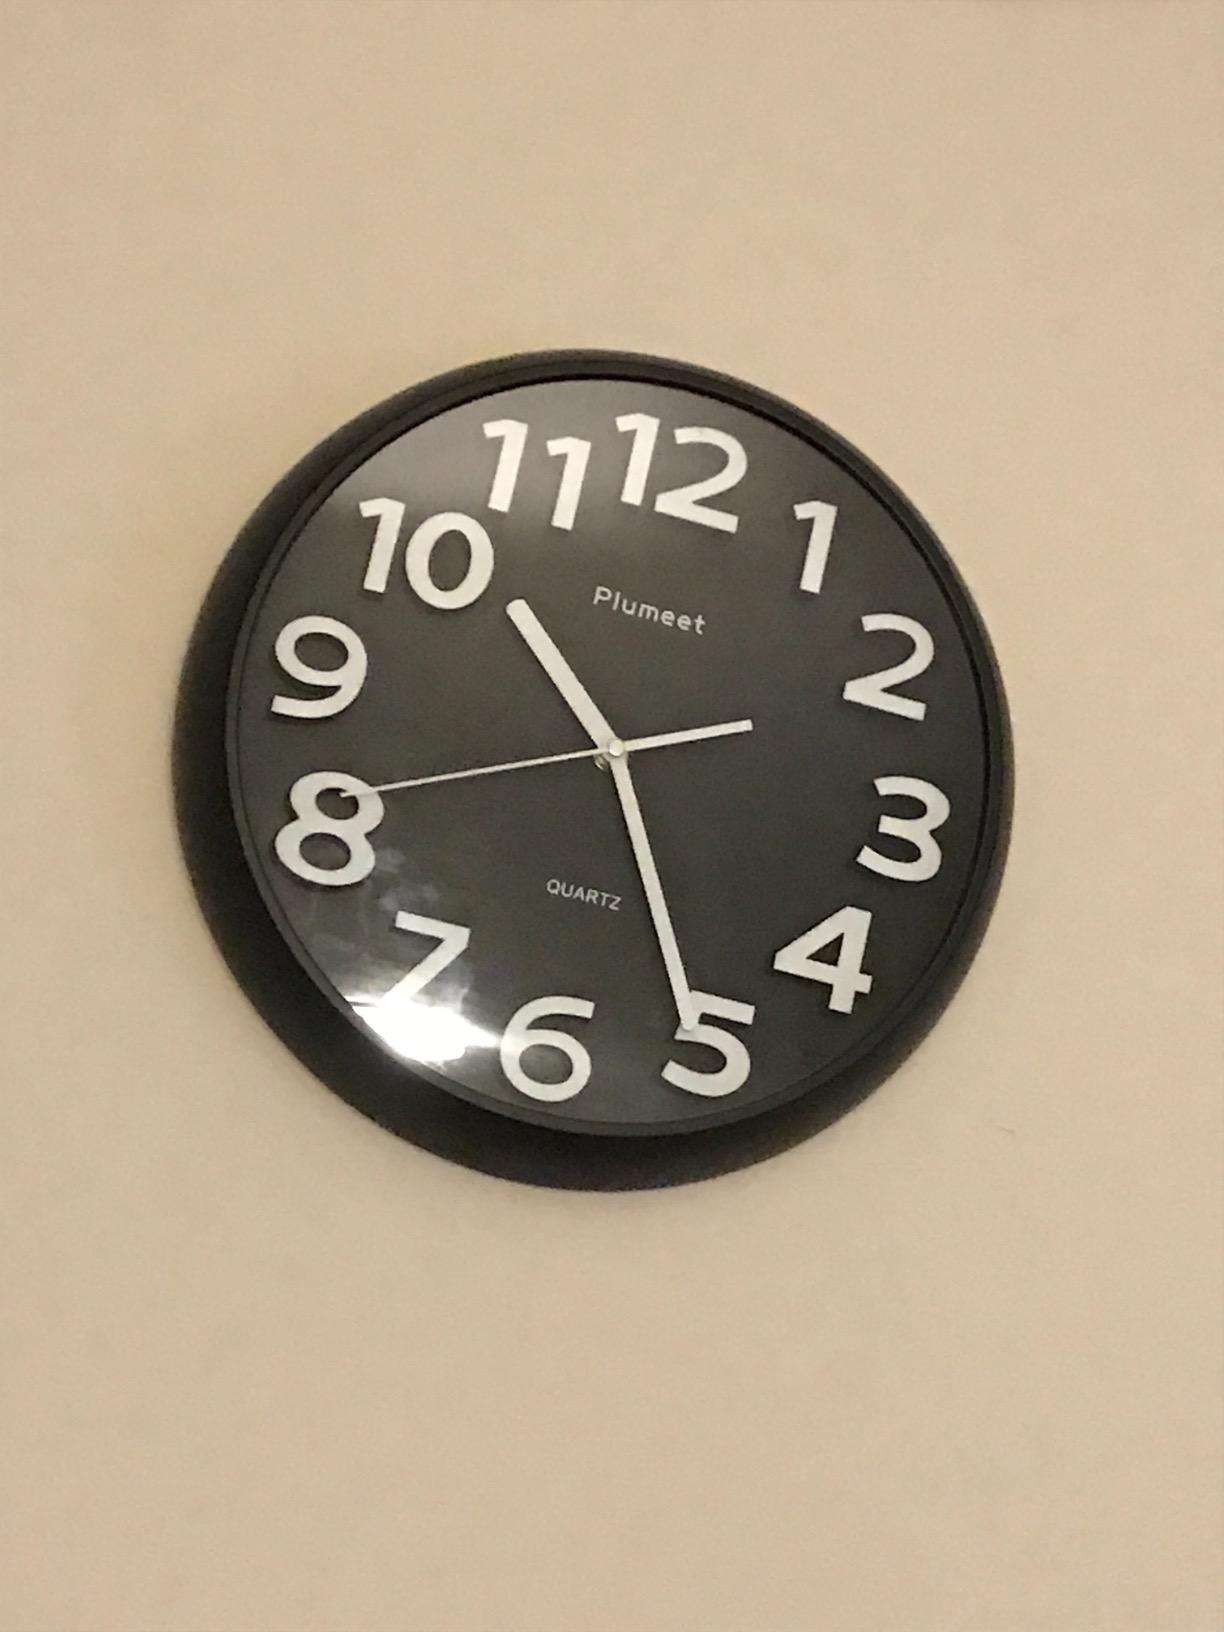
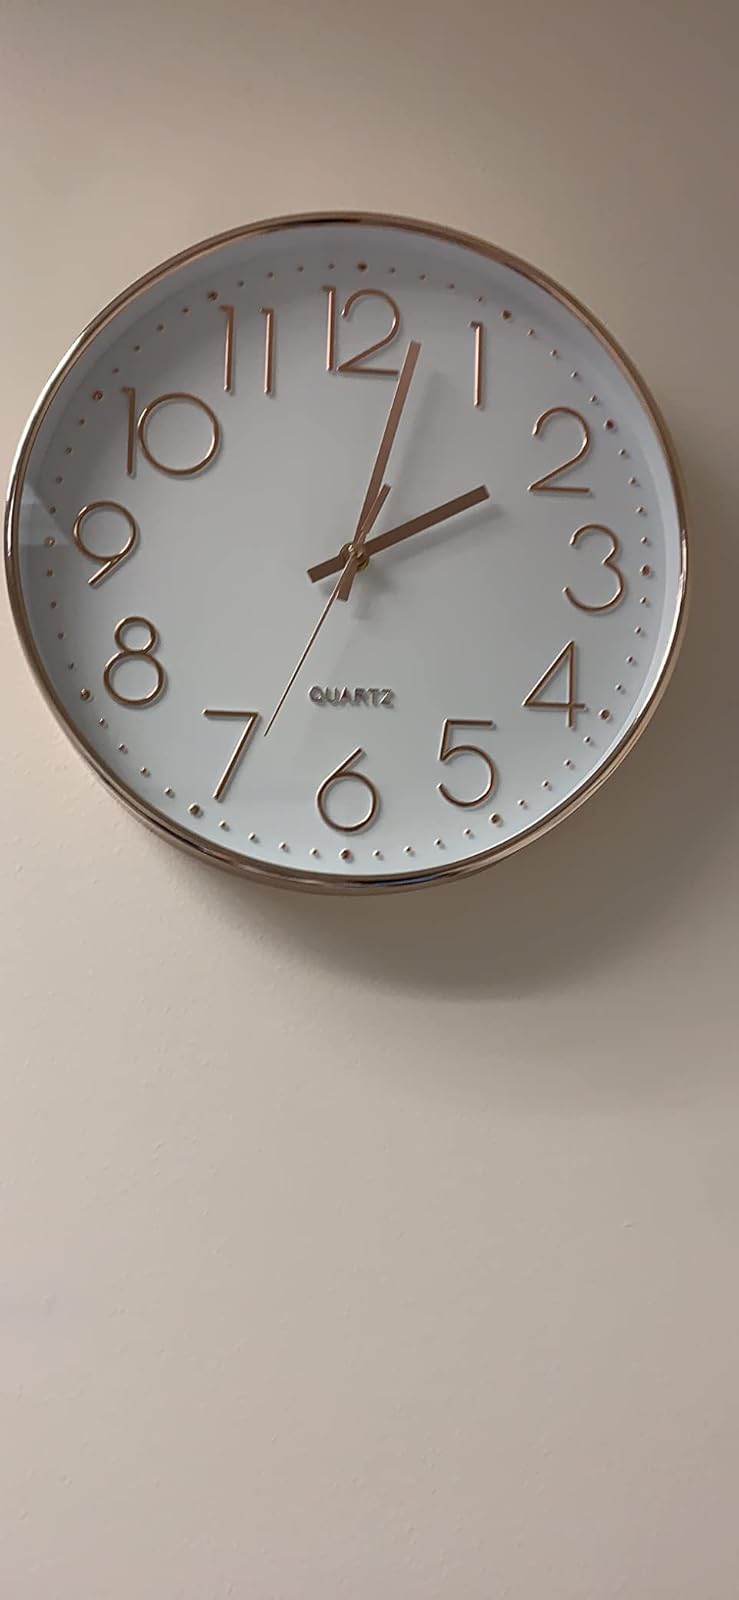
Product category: clock
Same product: no